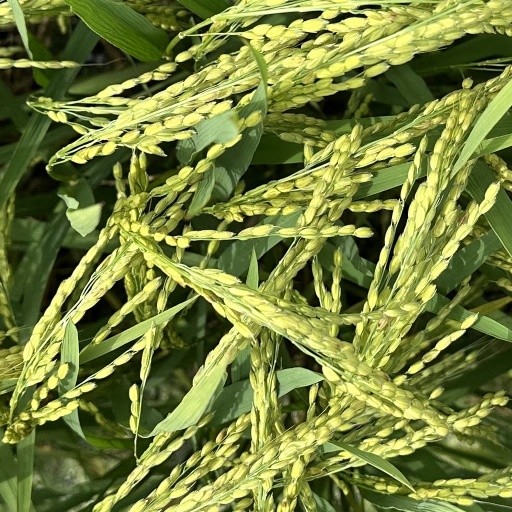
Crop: rice